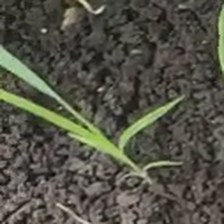
Weed species: Digitaria_SP_(Digitaria Sanguinalis )